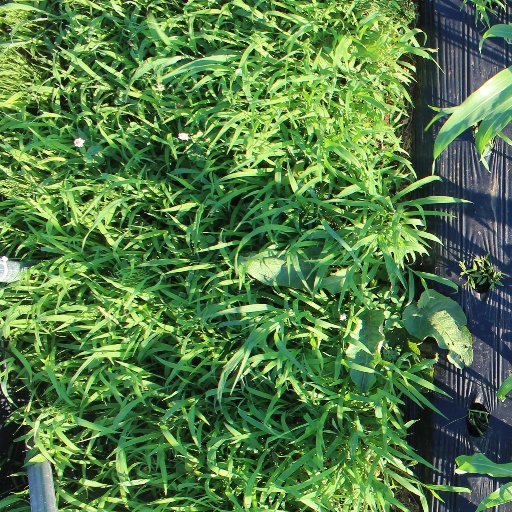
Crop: sorghum